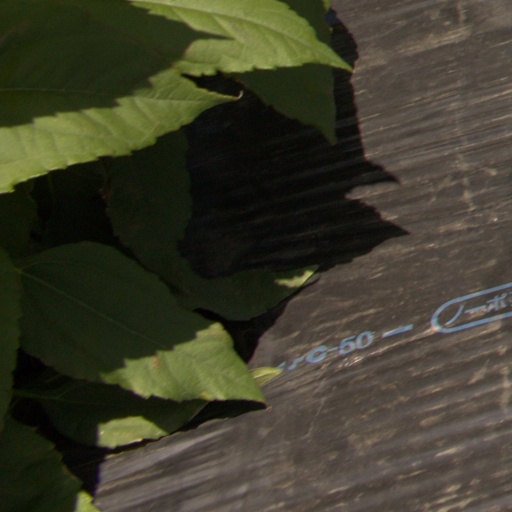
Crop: Jerusalem artichoke